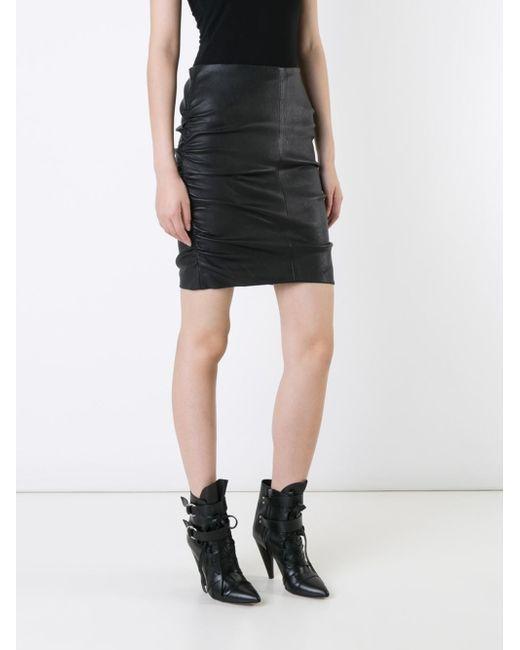
Schwarzer rüschenseitiger Lederminirock gepaart mit schwarzen Riemchenabsätzen, modische Kleidung